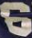
Number: 6